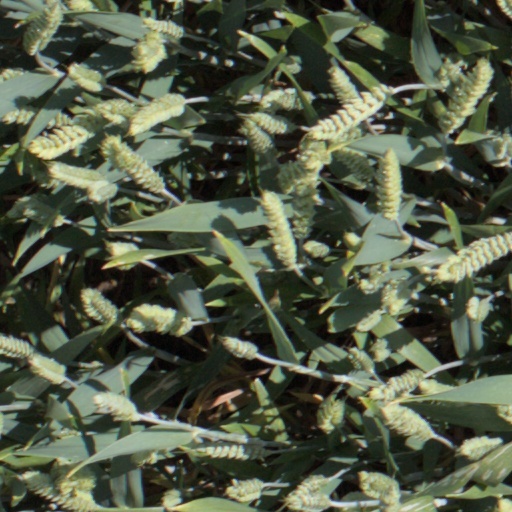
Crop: wheat